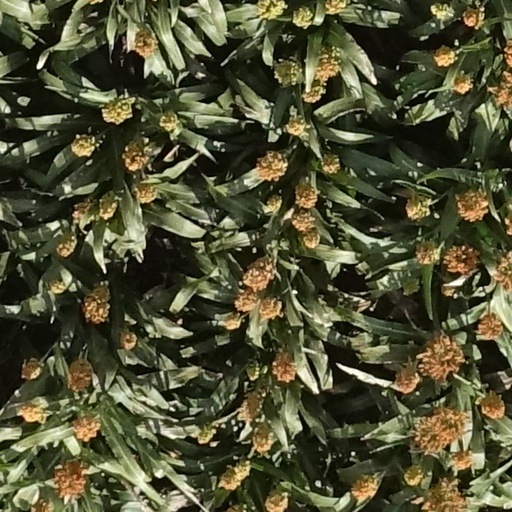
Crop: sorghum